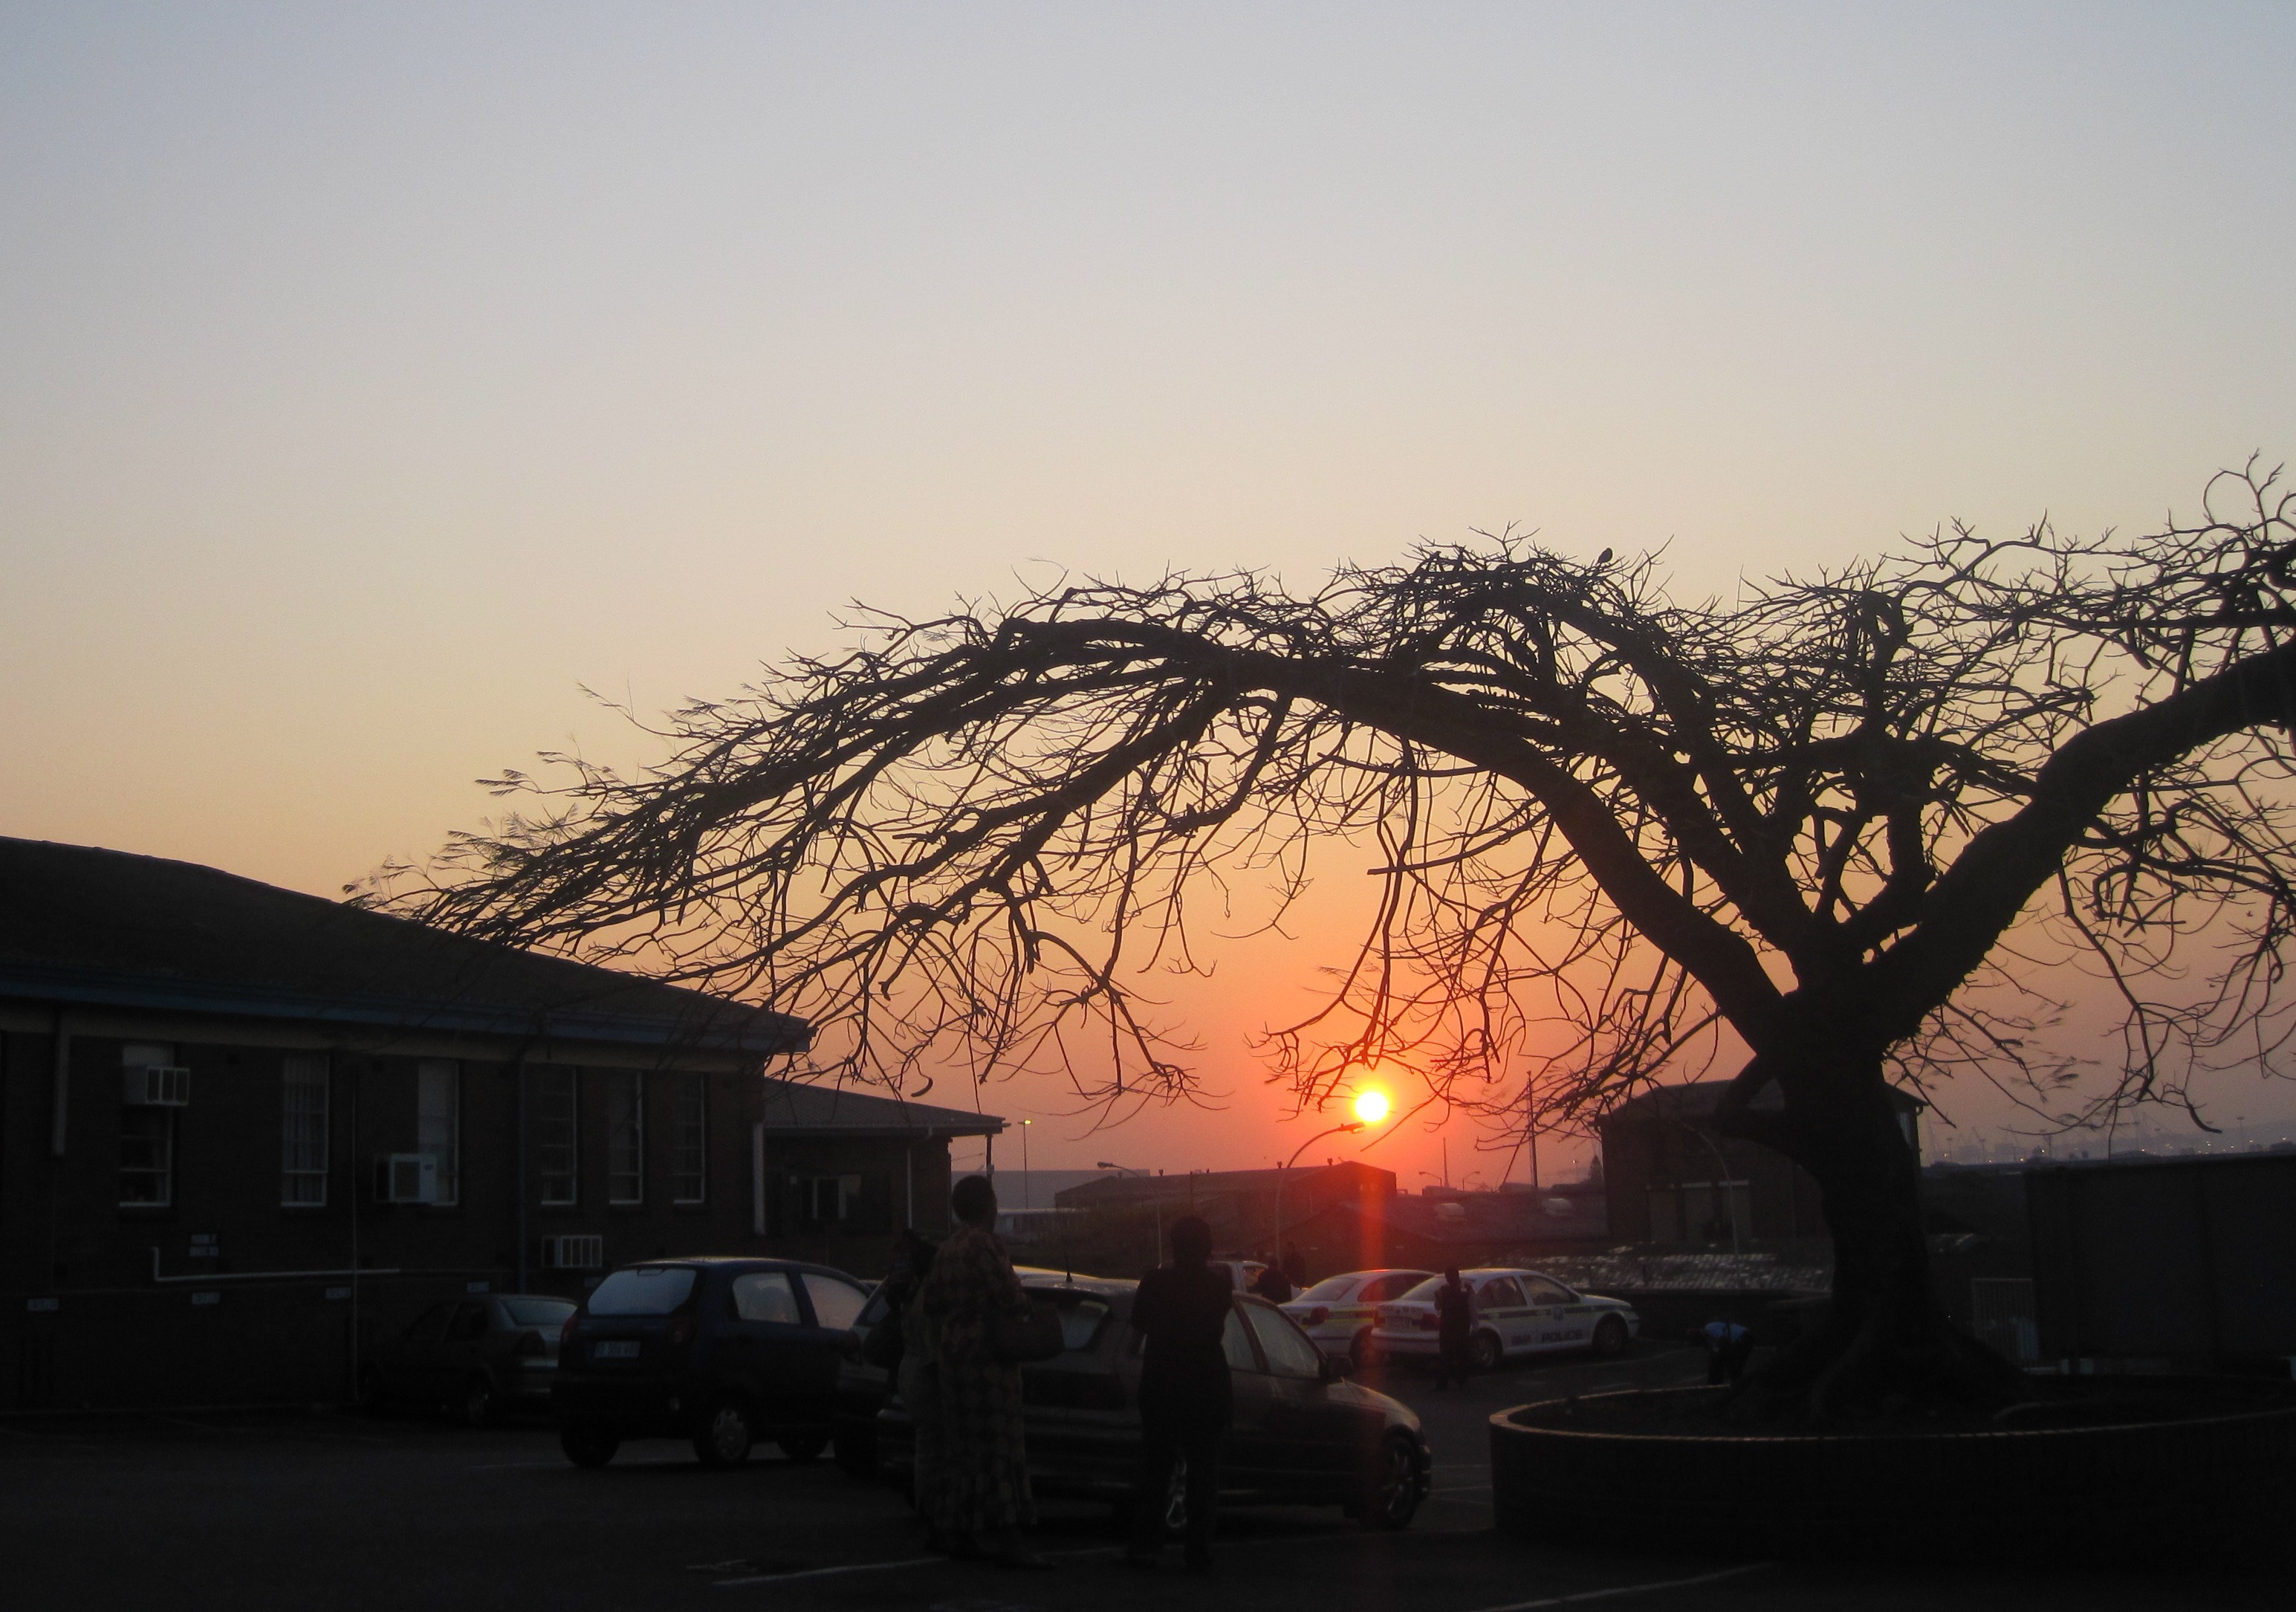
tree, silhouette, sky, sun, sunrise, sunset, sunlight, morning, flower, dawn, dusk, evening, early morning, atmospheric phenomenon, umbrella shaped tree, pink glow, buildings outlined